Uma Charan Mohanty

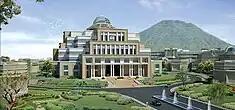
IIT Bhubaneswar Main Building

U. C. Mohanty, born on 29 June 1948 in the Indian state of Odisha, graduated in science from Utkal University in 1969 and completed his master's degree in physics from the same university in 1971. Subsequently, he enrolled for his doctoral studies at Hydrometeorological Centre of Russia and obtained a PhD in Tropical meteorology in 1978. Returning to India, he started his career at the Indian Institute of Technology Bhubaneswar (IIT BBS) as a senior scientific officer, a post he held till 1992 when he was sent on deputation to the Department of Science and Technology as the joint director and head of the Research Division for a three-year term. On completion of his deputation, he returned to IIT BBS but stayed there only for three more years and joined the Indian Institute of Technology Delhi (IITD) in 1998 as a professor at the Centre for Atmospheric Sciences. In 1998, he assumed the directorship of the Centre and served as a Higher Academic Grade (HAG) professor till his superannuation in 2013. On retirement, he returned to IIT BBS as a visiting professor and holds the rank of an emeritus professor. Since 2013, he has also been heading the Odisha Bigyan Academy as its president. He is also a former visiting scientist at the Asian Disaster Preparedness Centre, Thailand and is a faculty member at the University Network for Climate and Ecosystems Change Adaptation Research (UN-CECAR) of the United Nations.